First Trust Building and Garage

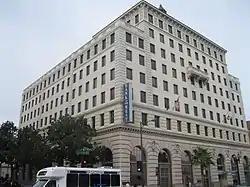
The First Trust Building in 2013

First Trust Building and Garage, also known as Lloyd's Bank, is a historic 1927 building located on Colorado Boulevard in Pasadena, California. The building was designed by Cyril Bennett and Fitch Haskell; its design incorporates the Mediterranean Revival, Renaissance Revival, and Beaux-Arts styles. The design features decorative exterior stonework, a red tile hip roof topped with a cupola, and a frieze and balustrade on the south facade. The building's interior is decorated with murals depicting scenes from around Pasadena. Caltech professor R. R. Martel designed the building's earthquake-proof support system, which uses steel beams and girders with reinforcing concrete; the system was considered an important advancement in earthquake-proof construction and became a standard form of construction.